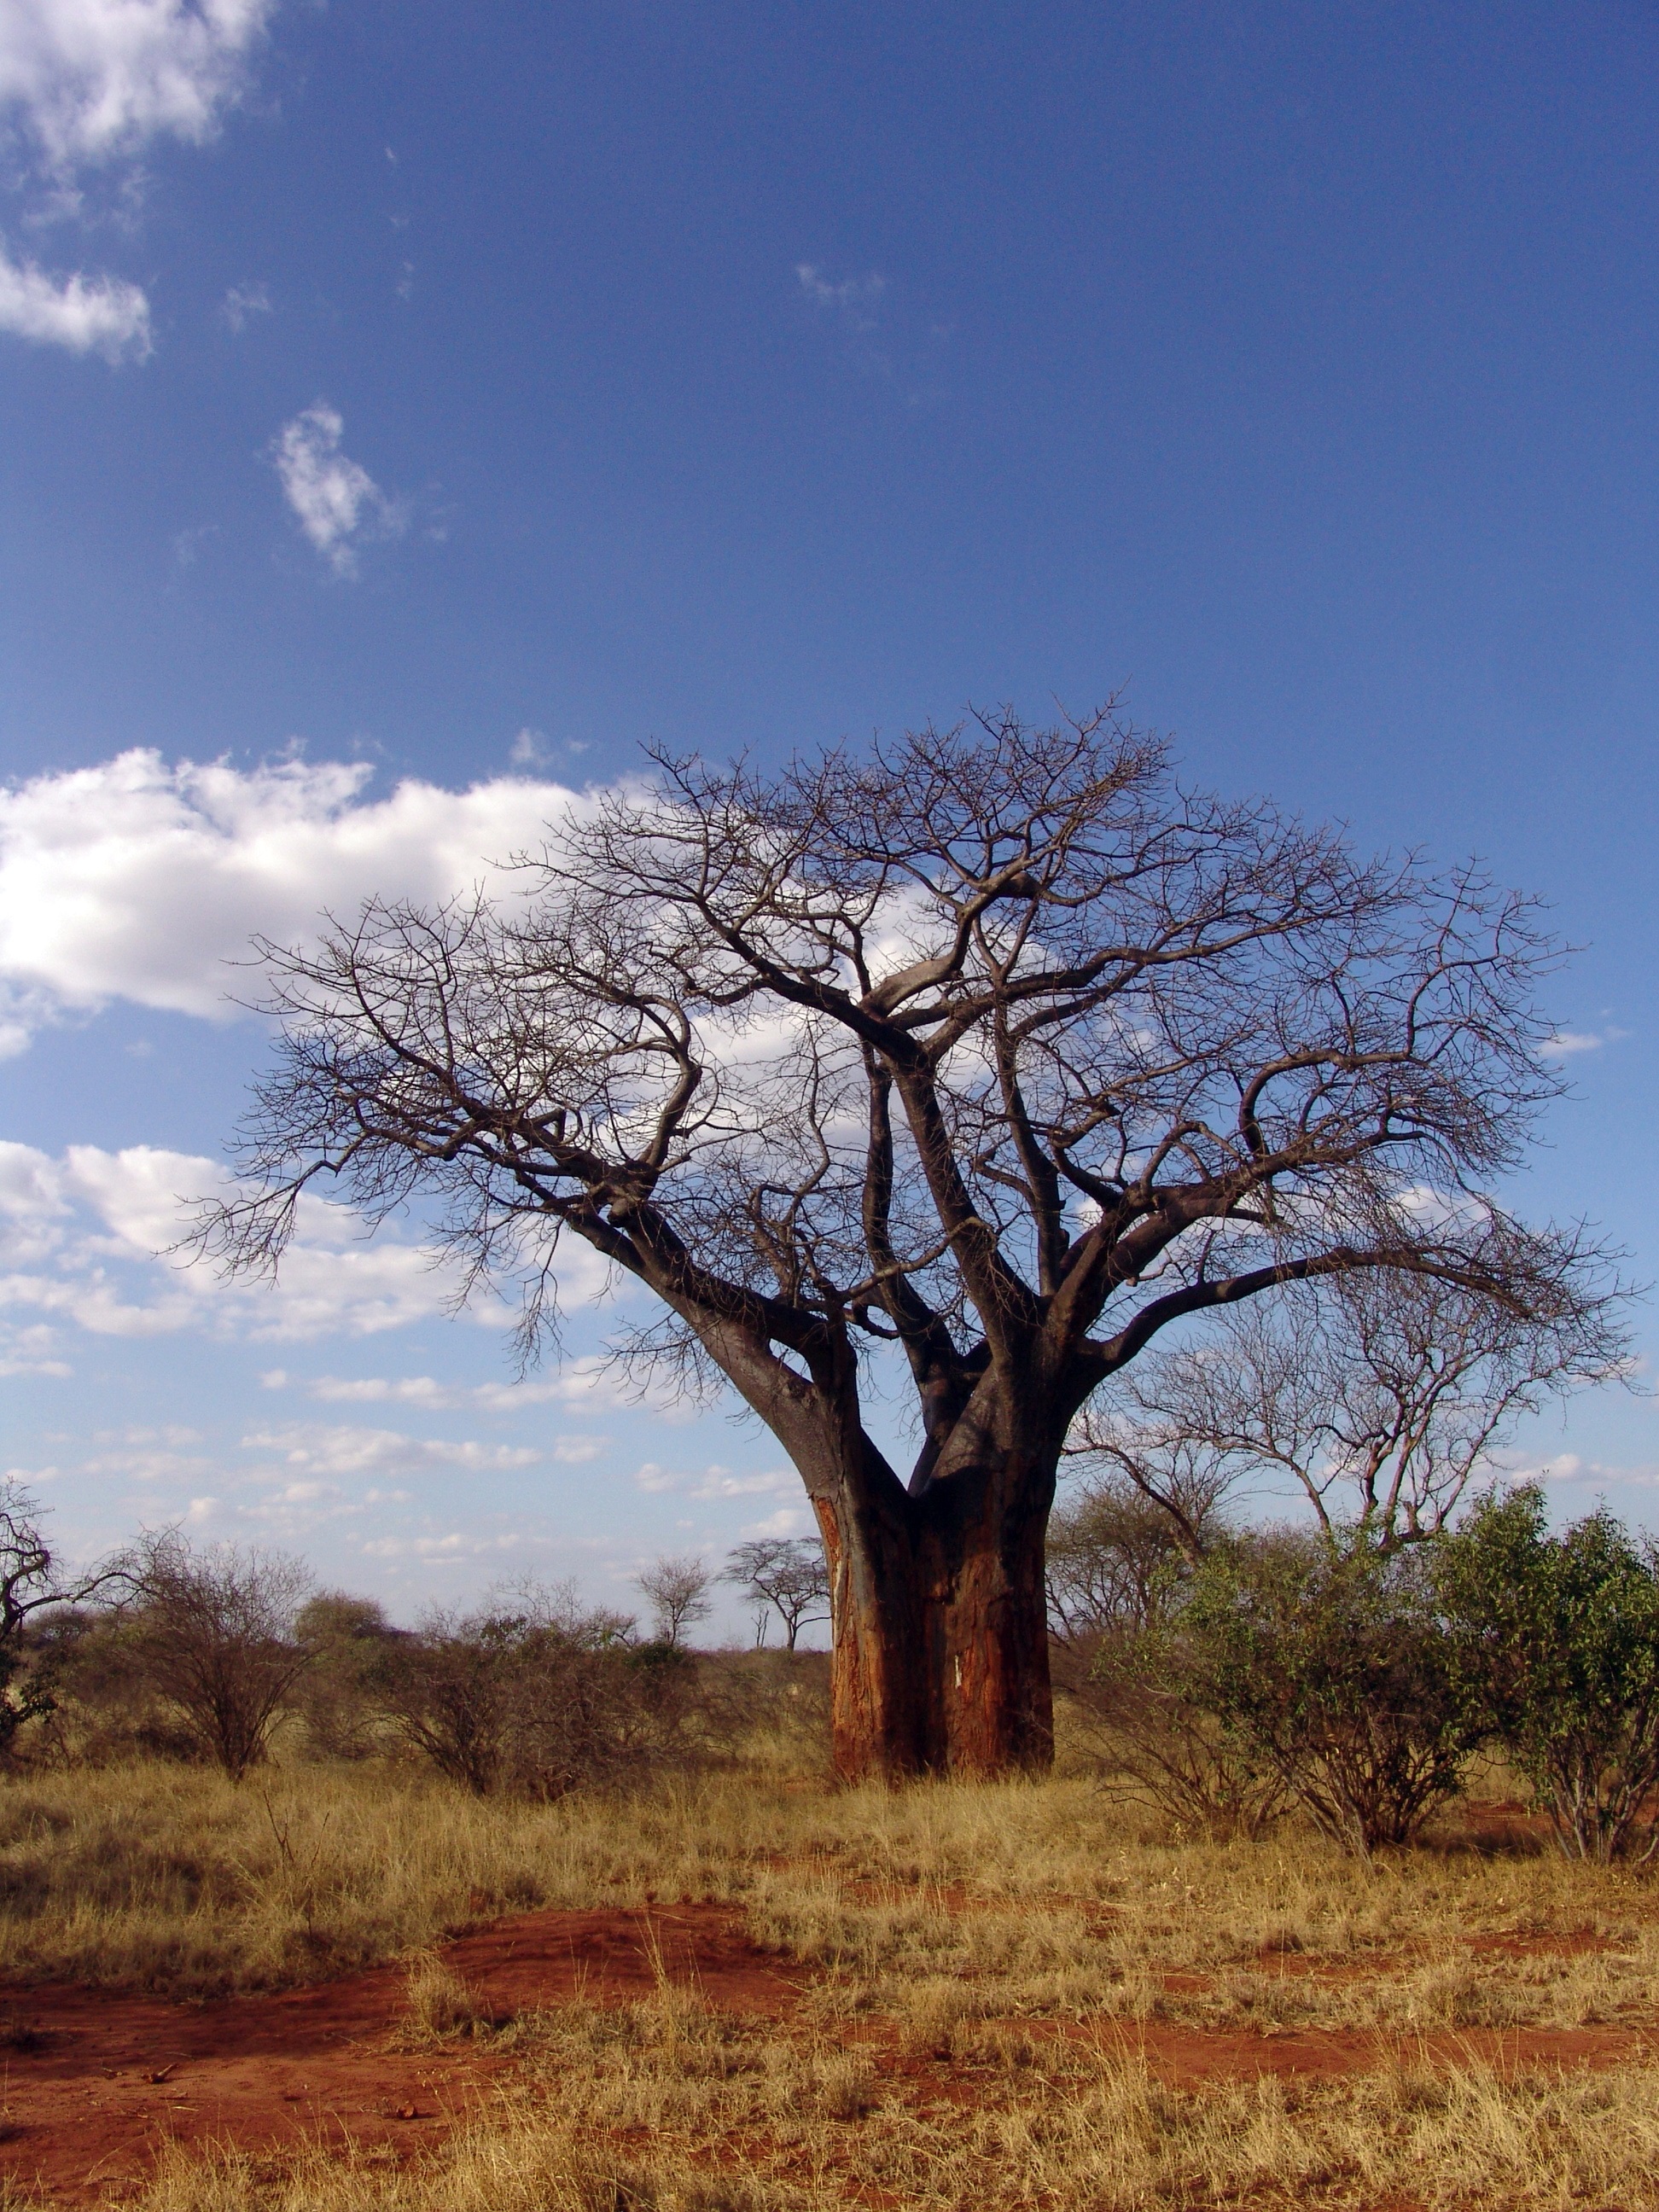
landscape, tree, nature, branch, blossom, plant, sky, flower, africa, savanna, baobab, adansonia, ecosystem, rural area, baobab dino, woody plant